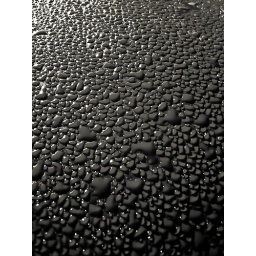
This is actually a picture from my iPhone of water drops on my car in the morning.